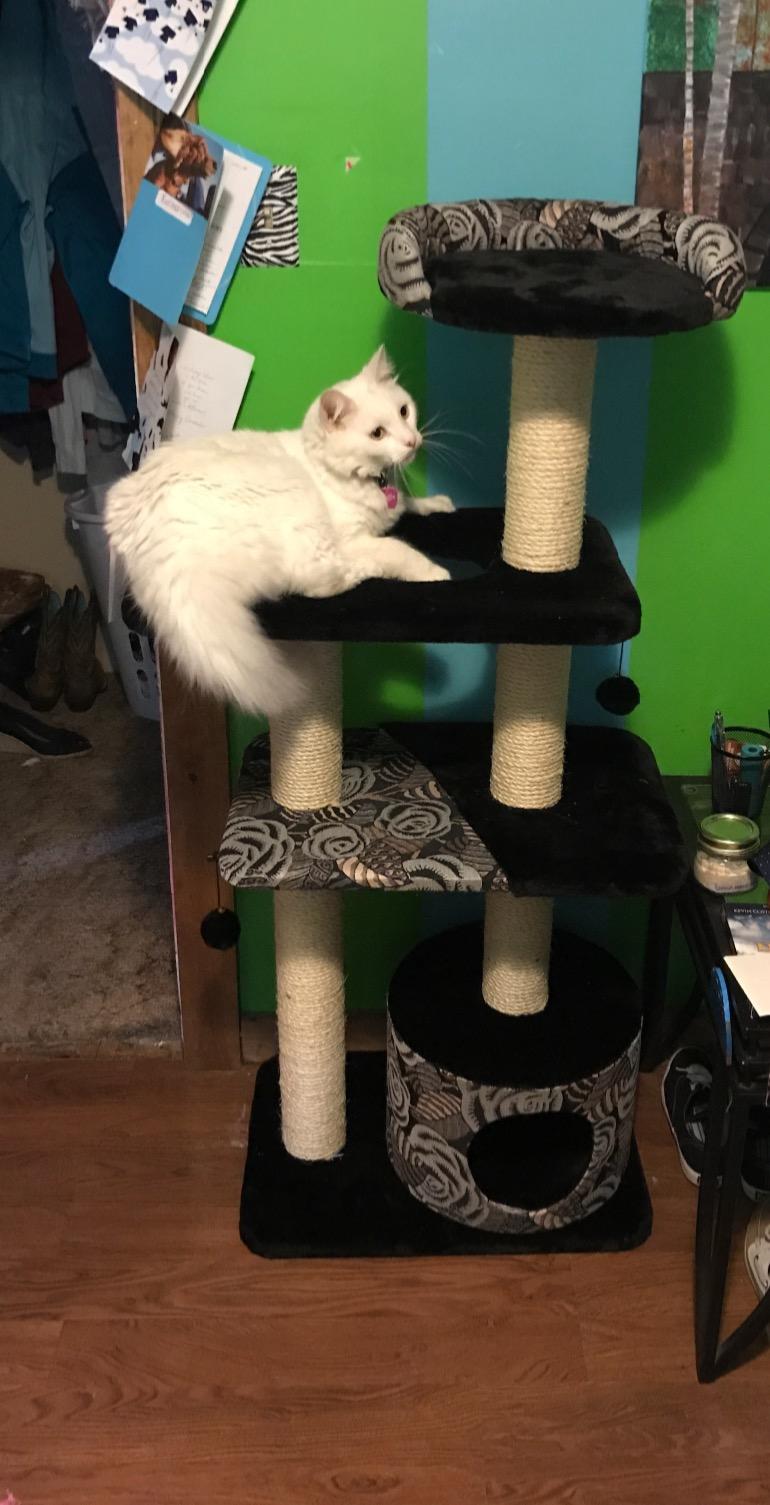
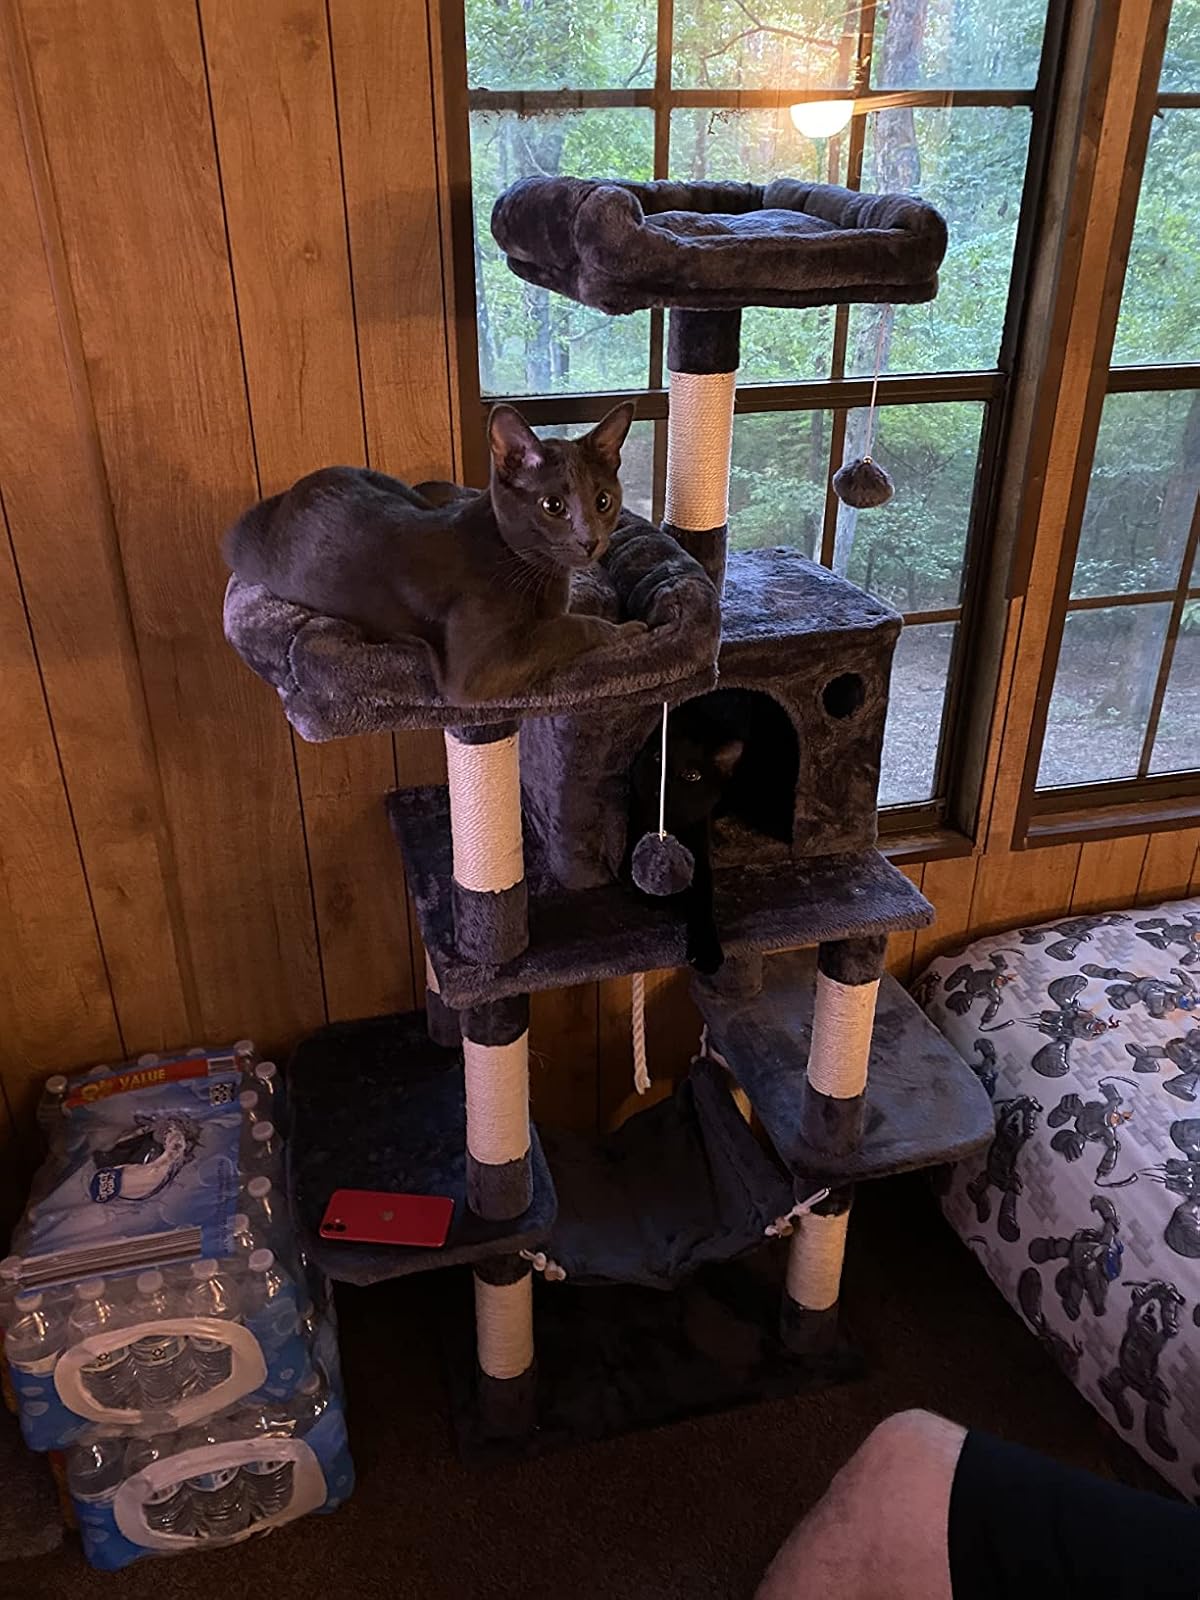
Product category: items_cat tree
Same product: no